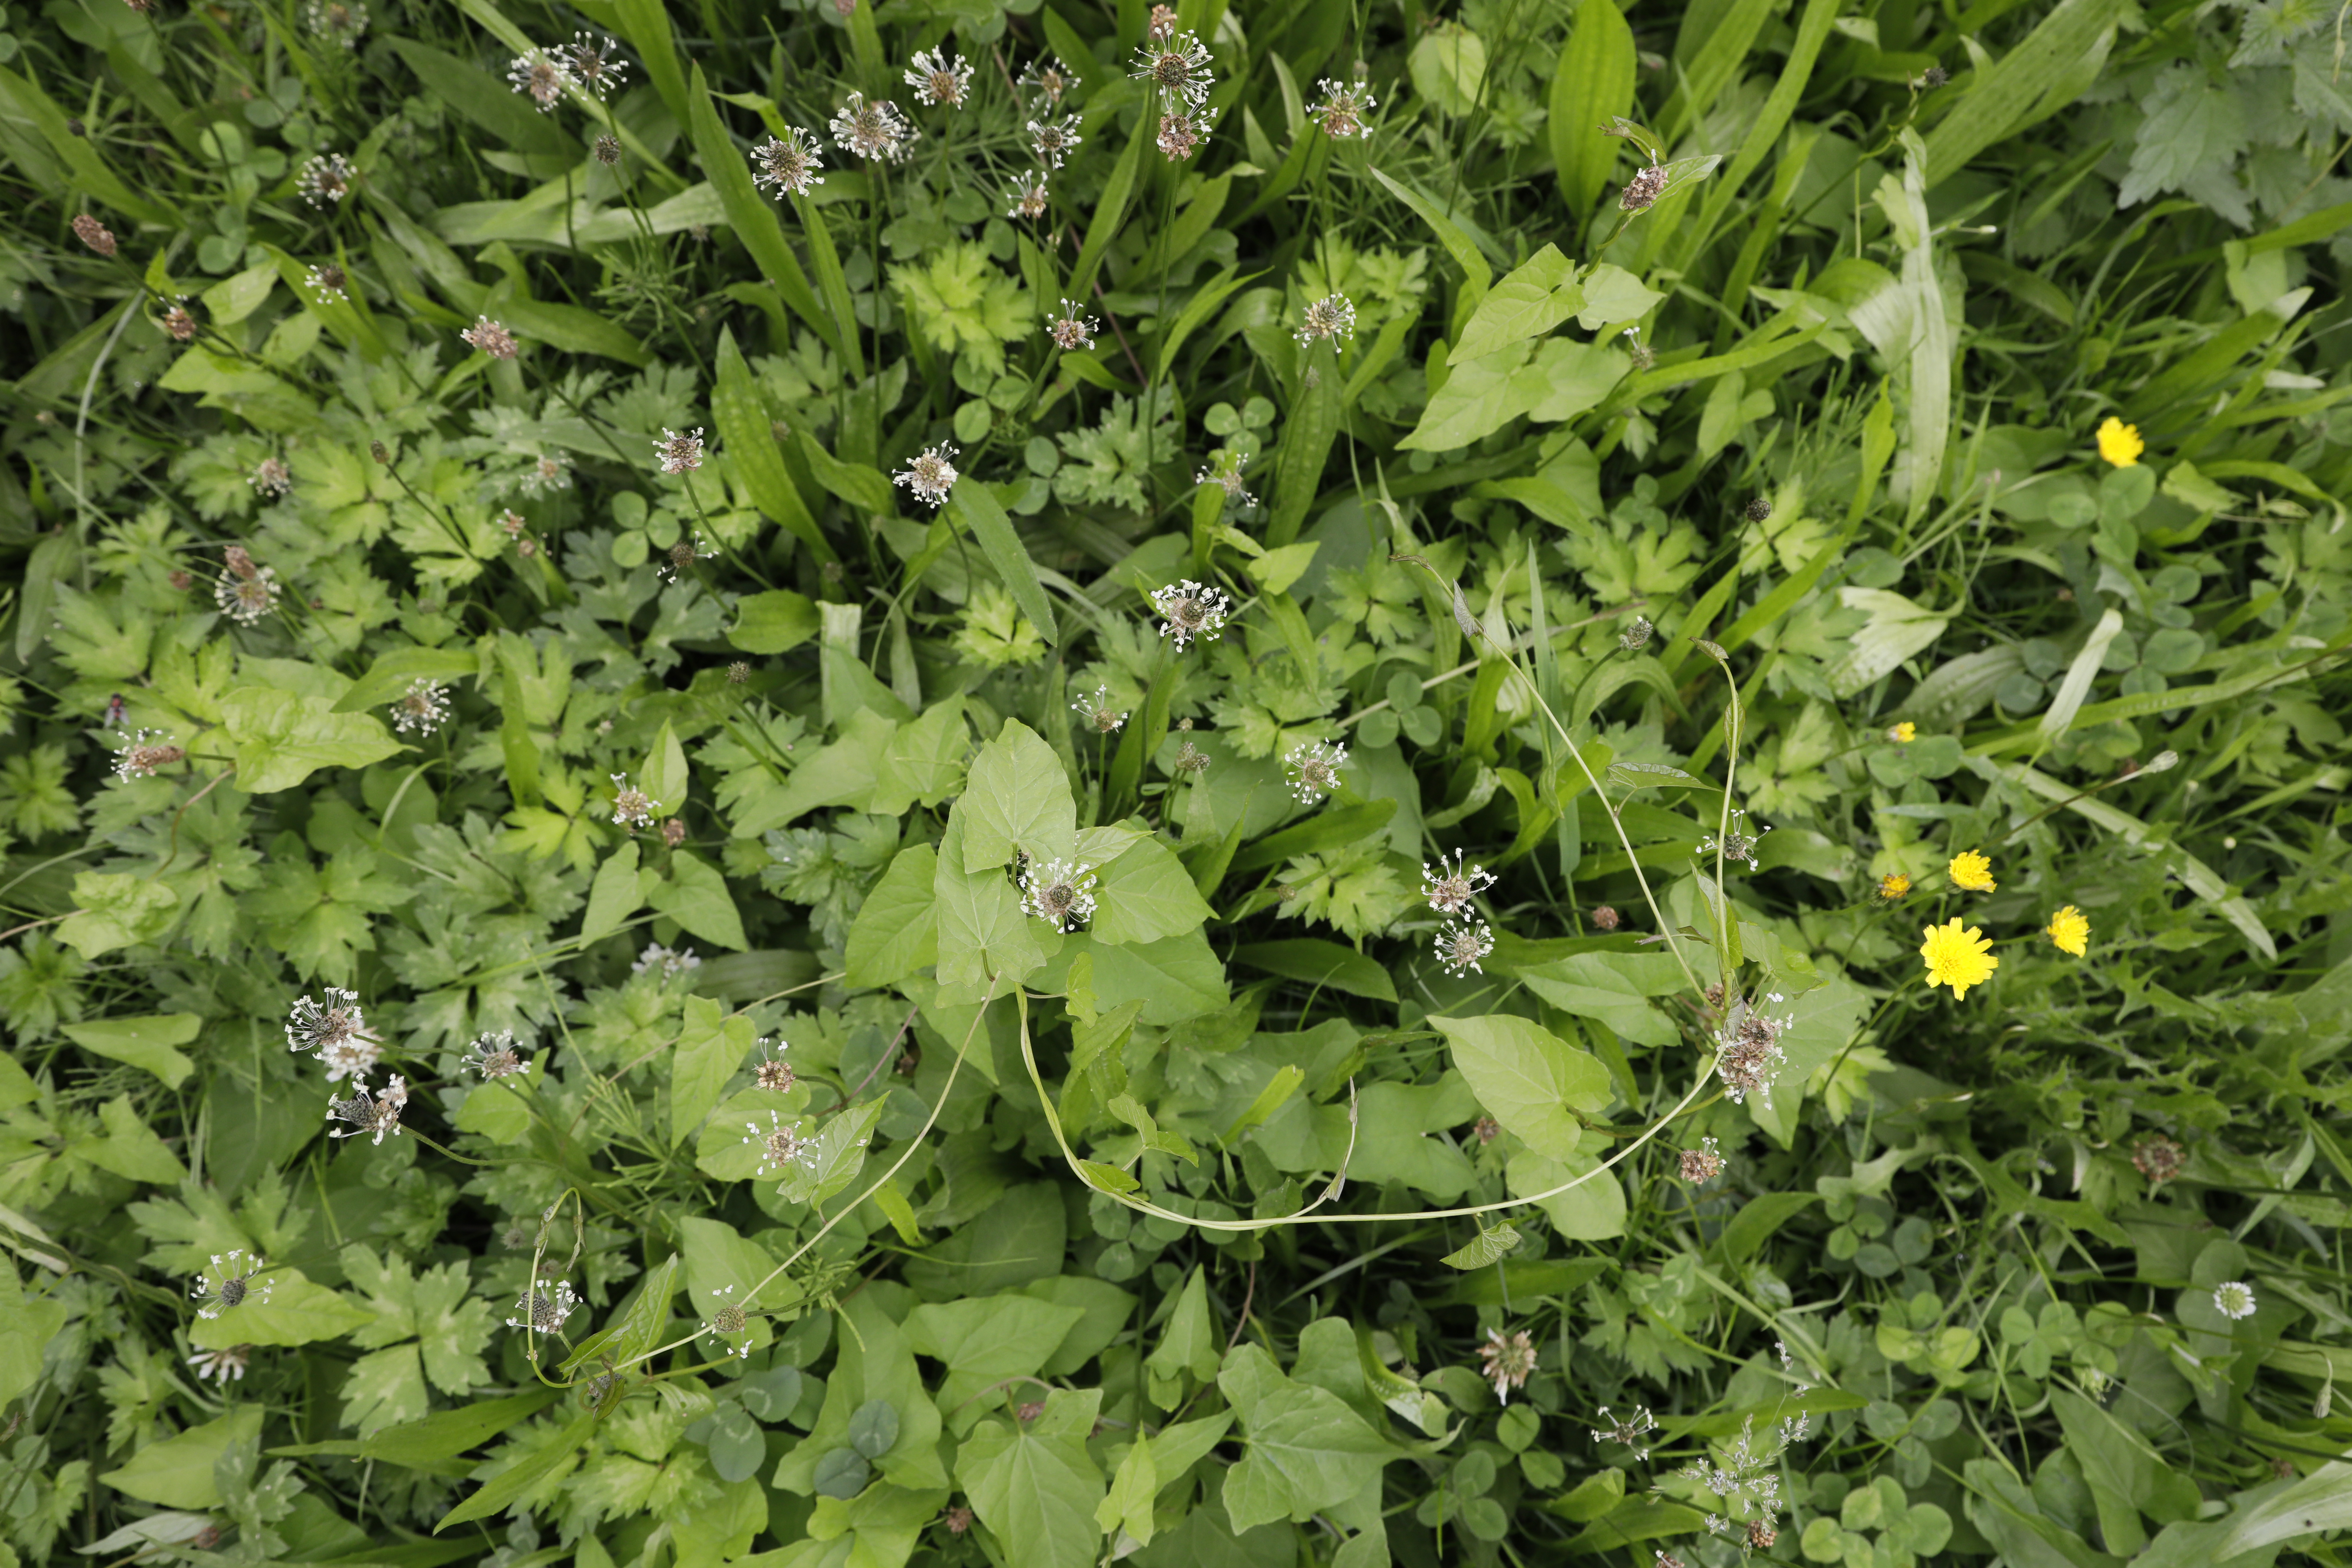
Plant species: Crepis capillaris, Plantago lanceolata